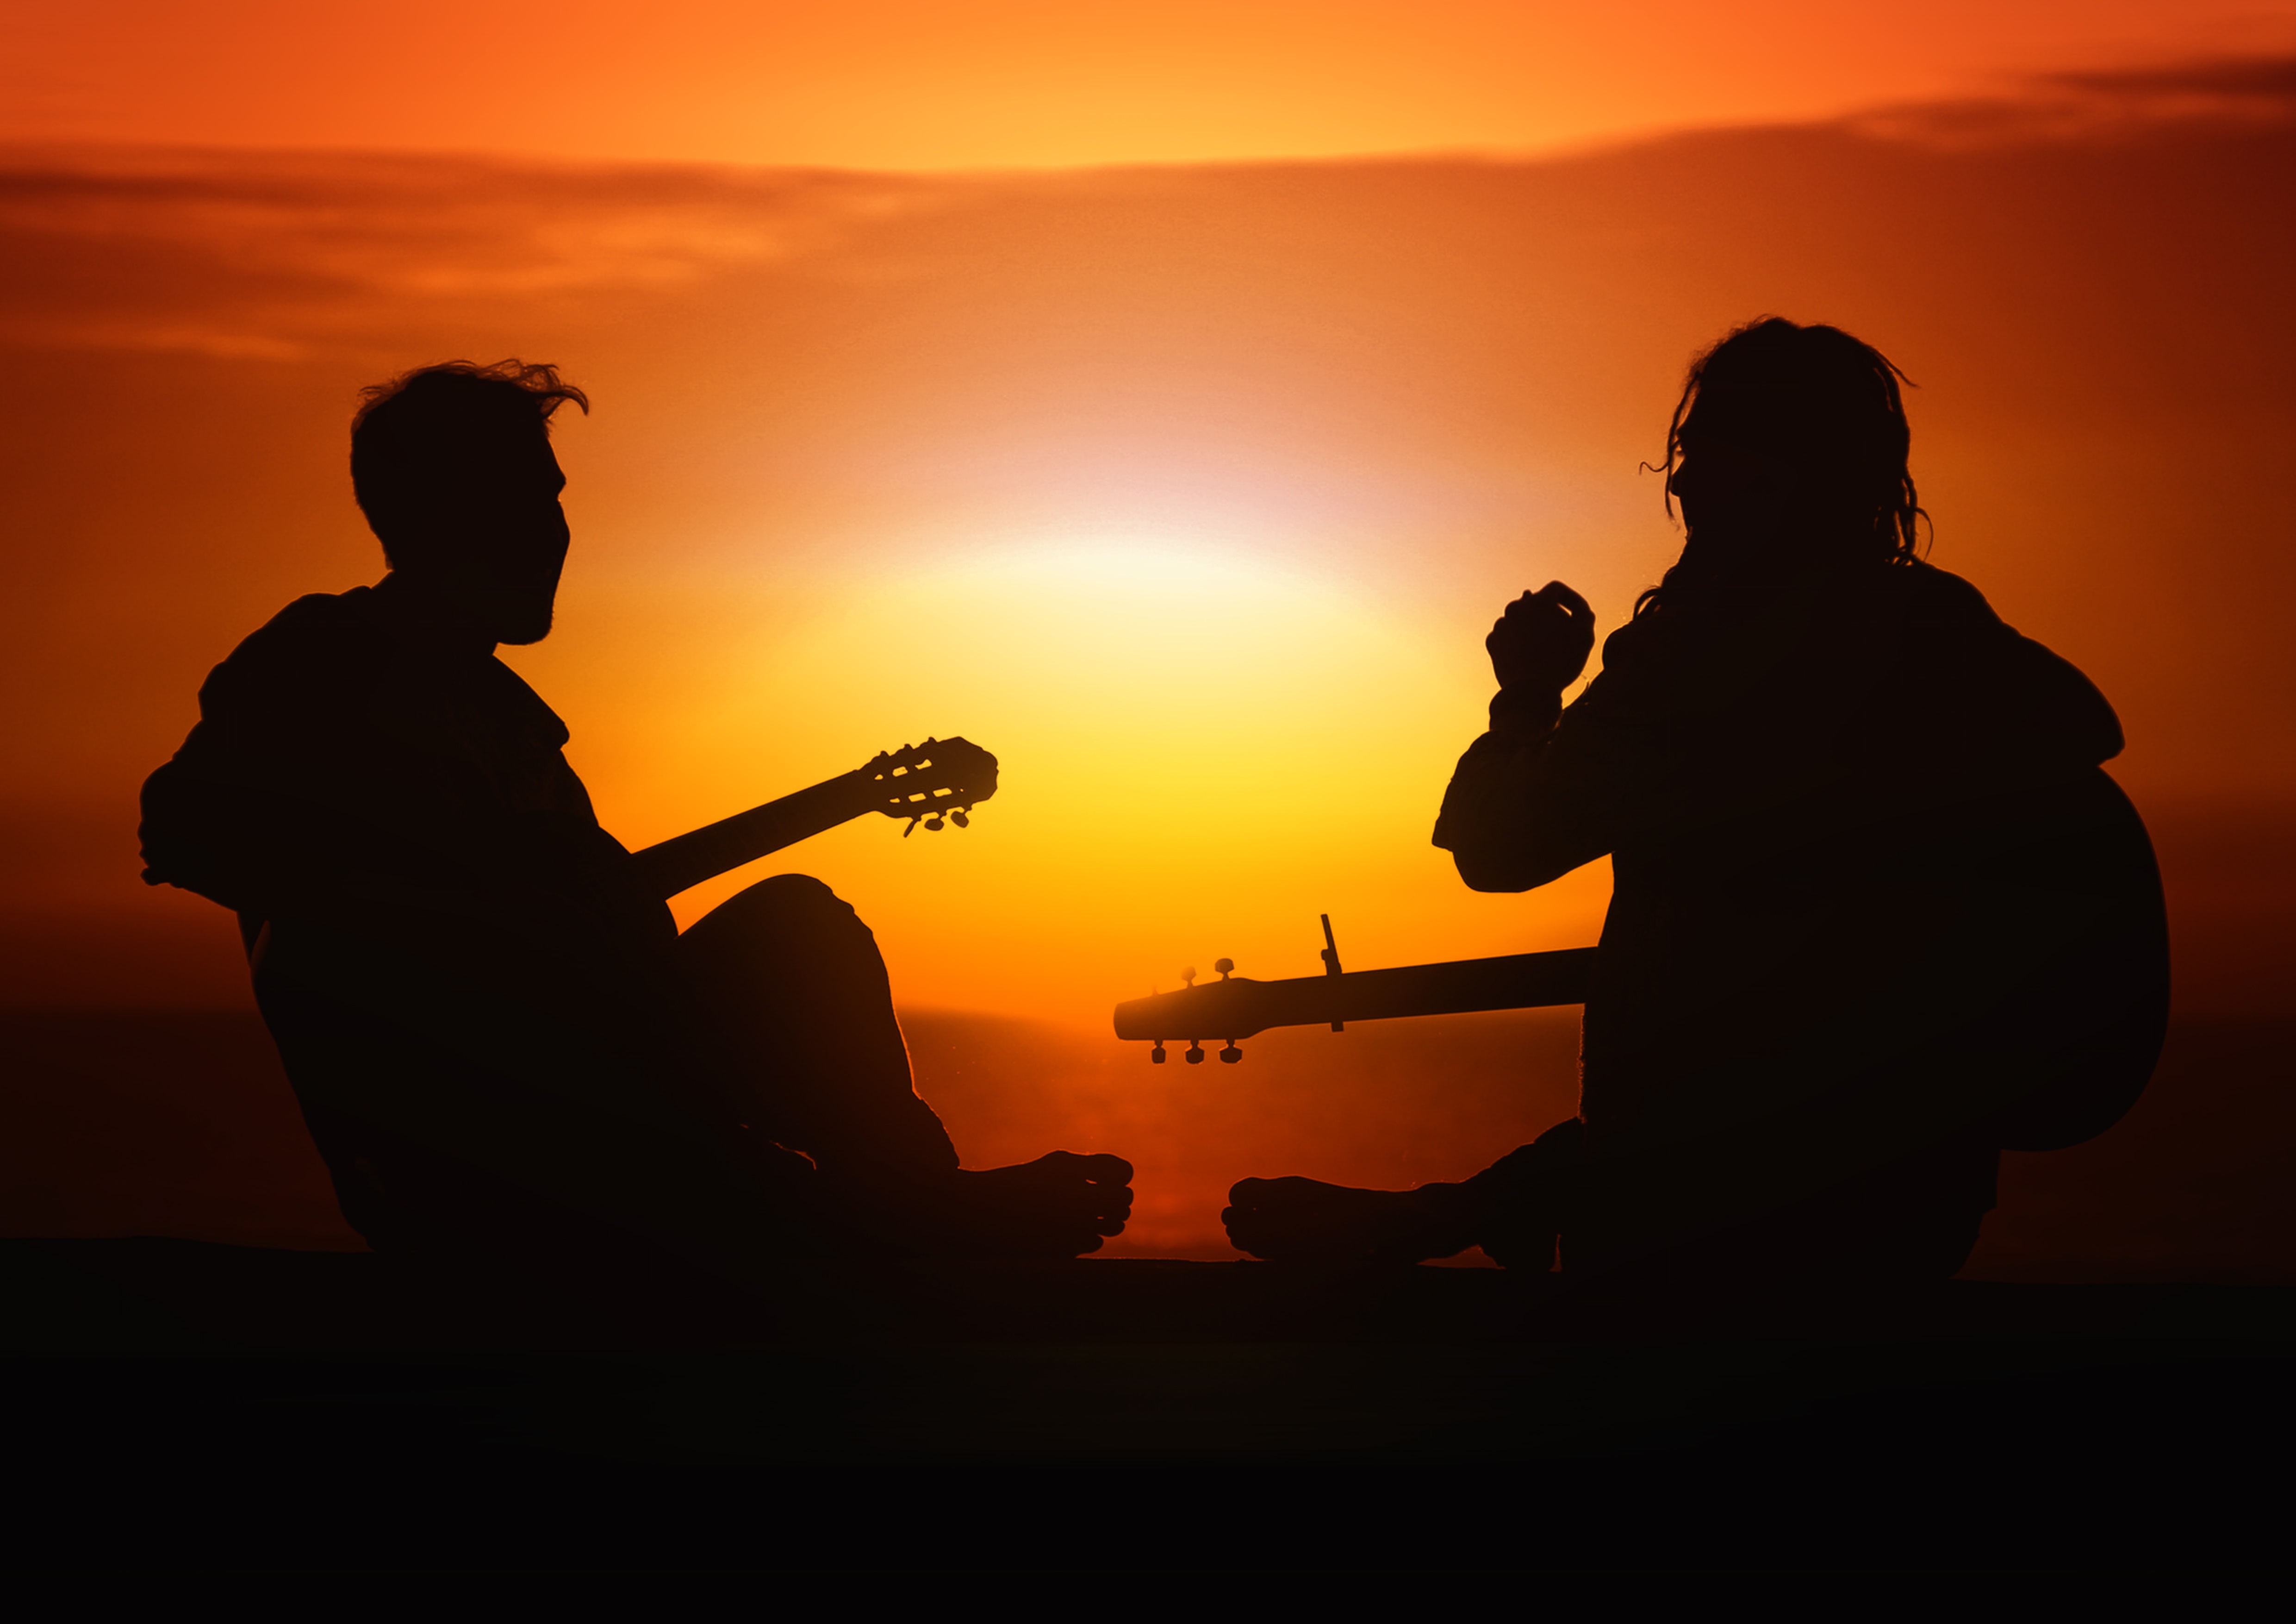
silhouette, sun, sunrise, sunset, morning, guitar, boy, dawn, dusk, evening, orange, human, cheers, fun, joy, comfort, satisfaction, young people, cheerful mood, happy courage